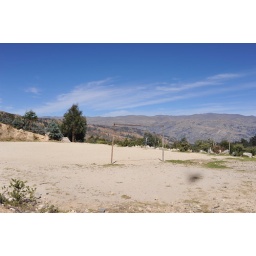
keep it in the filed otherwise the ball is gone down the hill